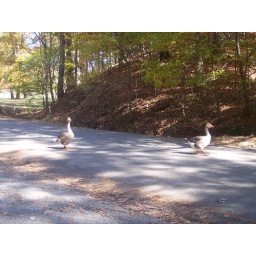
Suicidal ducks...they kept walking in the road when cars were trying to get by!